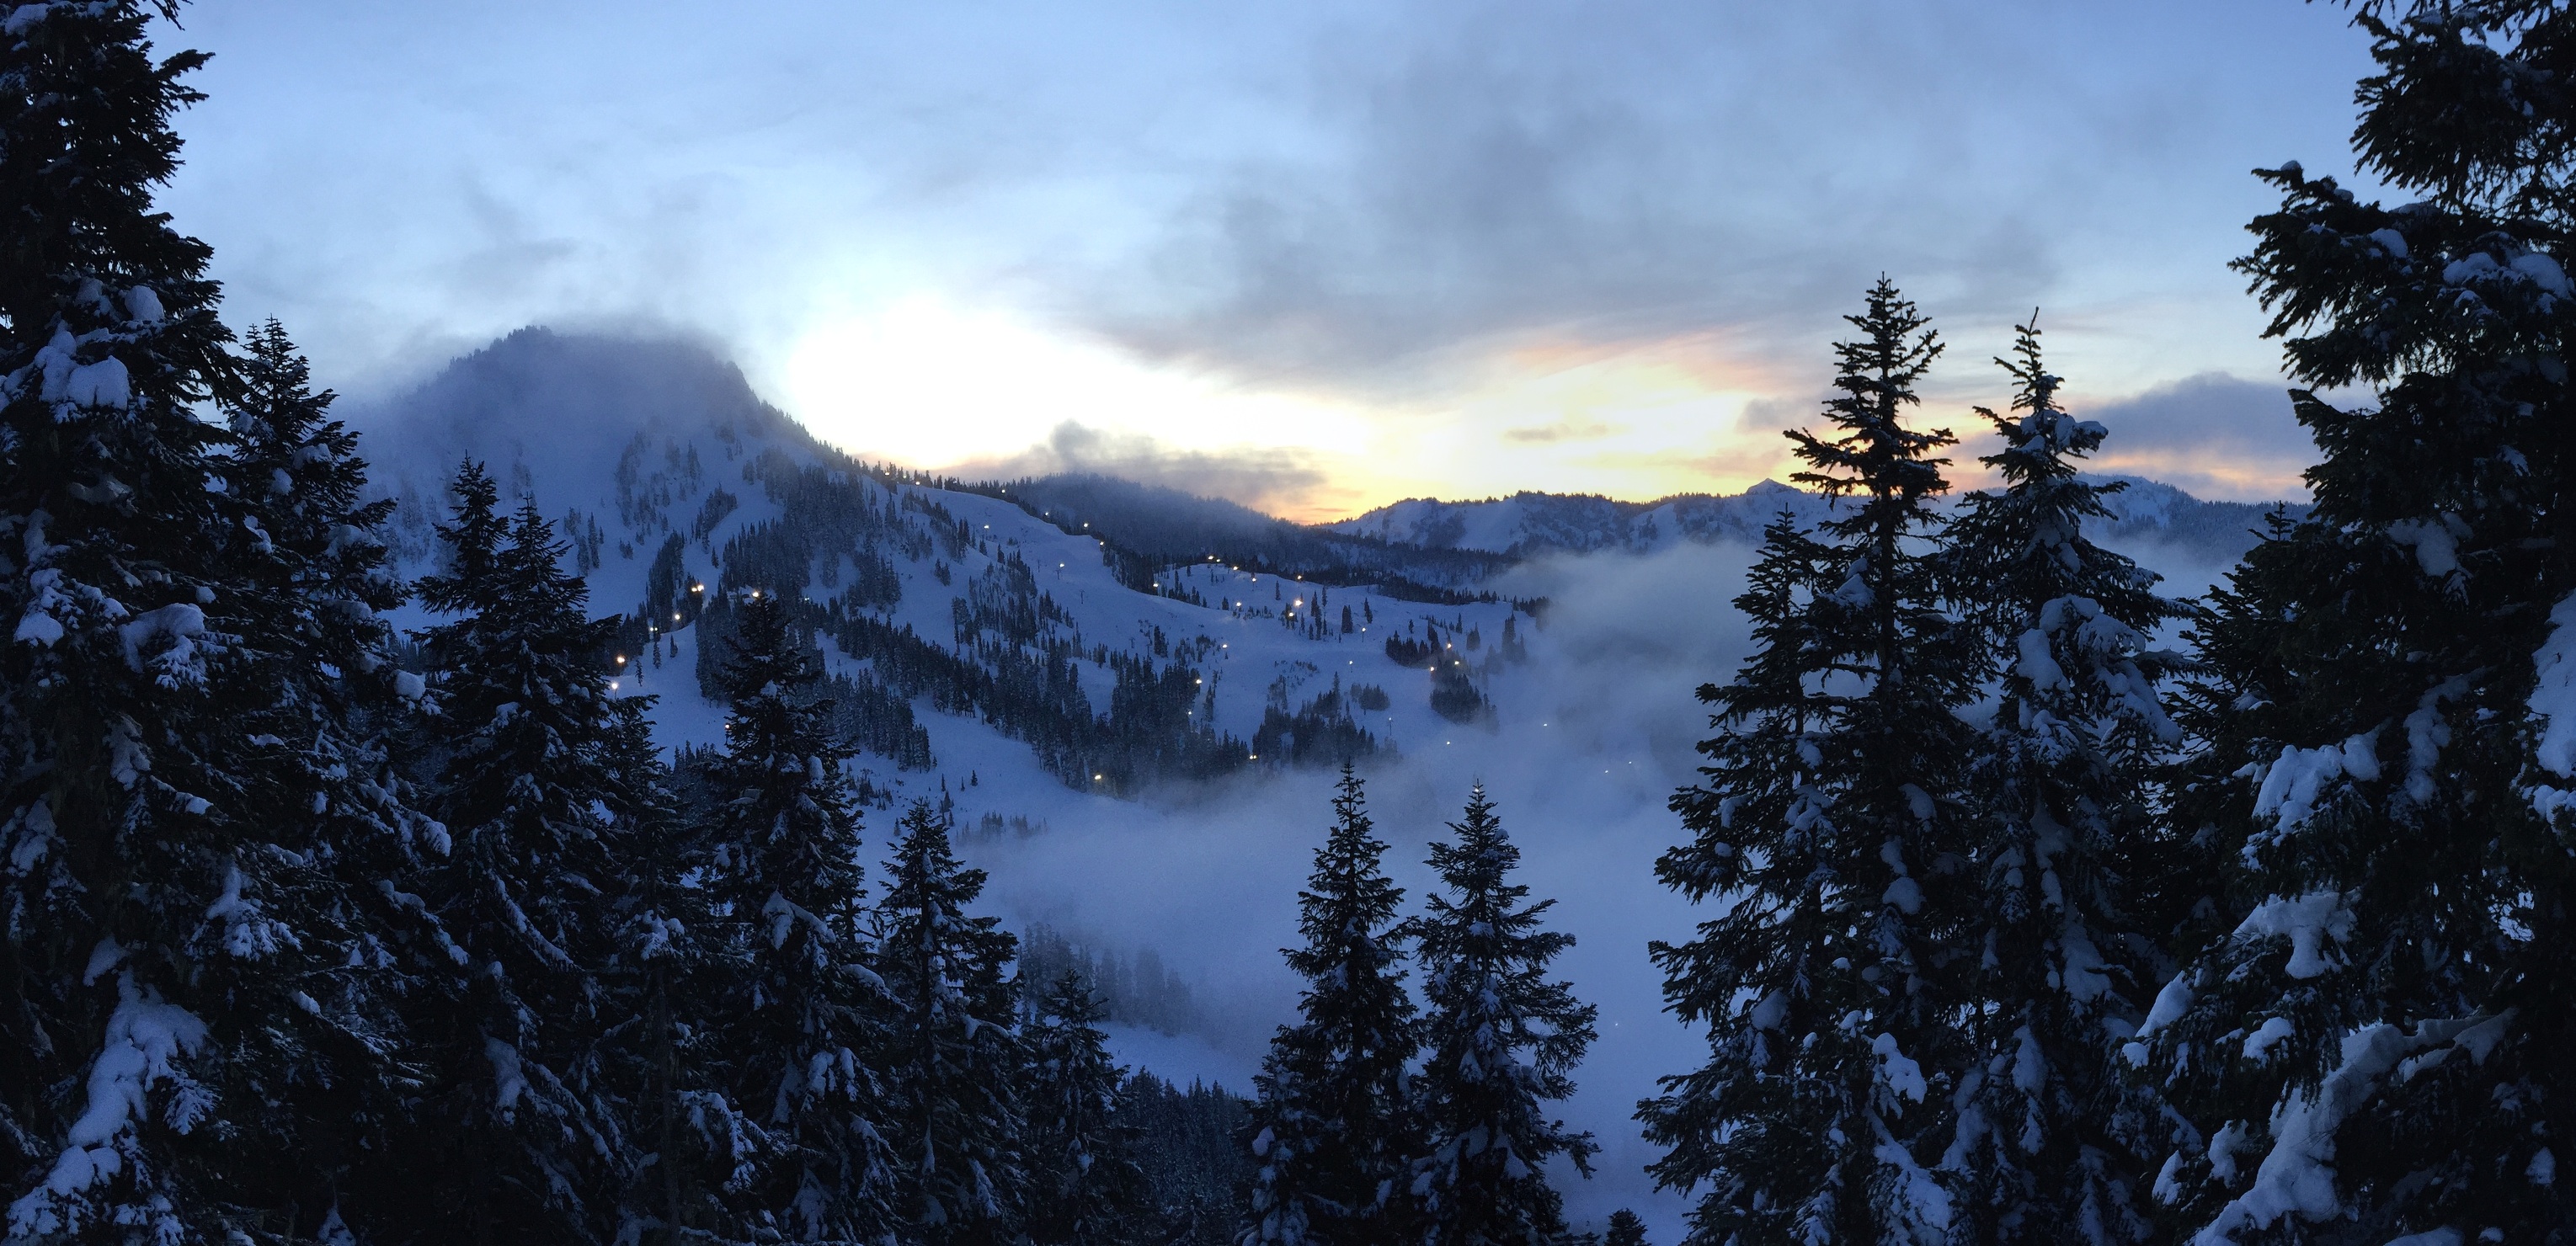
tree, nature, forest, wilderness, mountain, snow, winter, cloud, mountain range, weather, season, ridge, summit, alps, landform, geographical feature, atmospheric phenomenon, woody plant, mountainous landforms, geological phenomenon